Copenhagen Fire of 1728

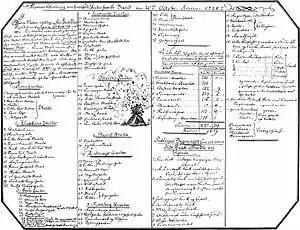
Old statistics attached to the back of the map by Joachim Hassing, according to which 1640 houses burned and another 39 were "ruined". The number is probably a bit too high.

Property losses from the fire can be accounted for with relative certainty as detailed surveys were made immediately afterwards. City surveyor Søren Balle submitted the first survey on 1 November 1728 and on 13 April 1729 the Magistrate of Copenhagen finished a second, made according to a royal request of 12 December 1728. The differences between the two surveys are limited to the extent of the damages on 43 lots, so it is fairly certain that 1,227 lots containing about 1,600 buildings were lost in flames. All of Copenhagen consisted of about 4,500 lots (per the cadastre of 1699), so about 28% of the lots were lost. For the medieval part of town the ratio is 47%.